The Navy and Army Illustrated

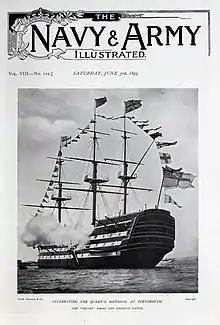
Cover of "The Navy and Army Illustrated" (1899)

The Navy and Army Illustrated was an illustrated glossy journal or magazine that covered historical and contemporary military matters from 1895 to 1915.